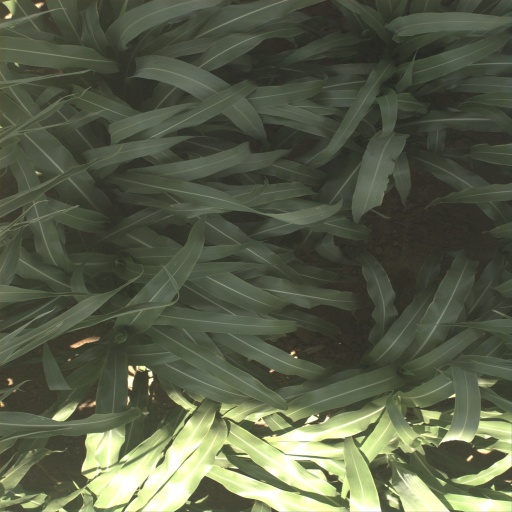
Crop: sorghum